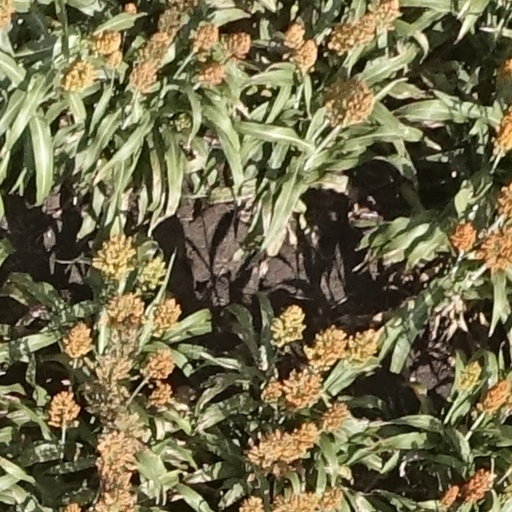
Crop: sorghum